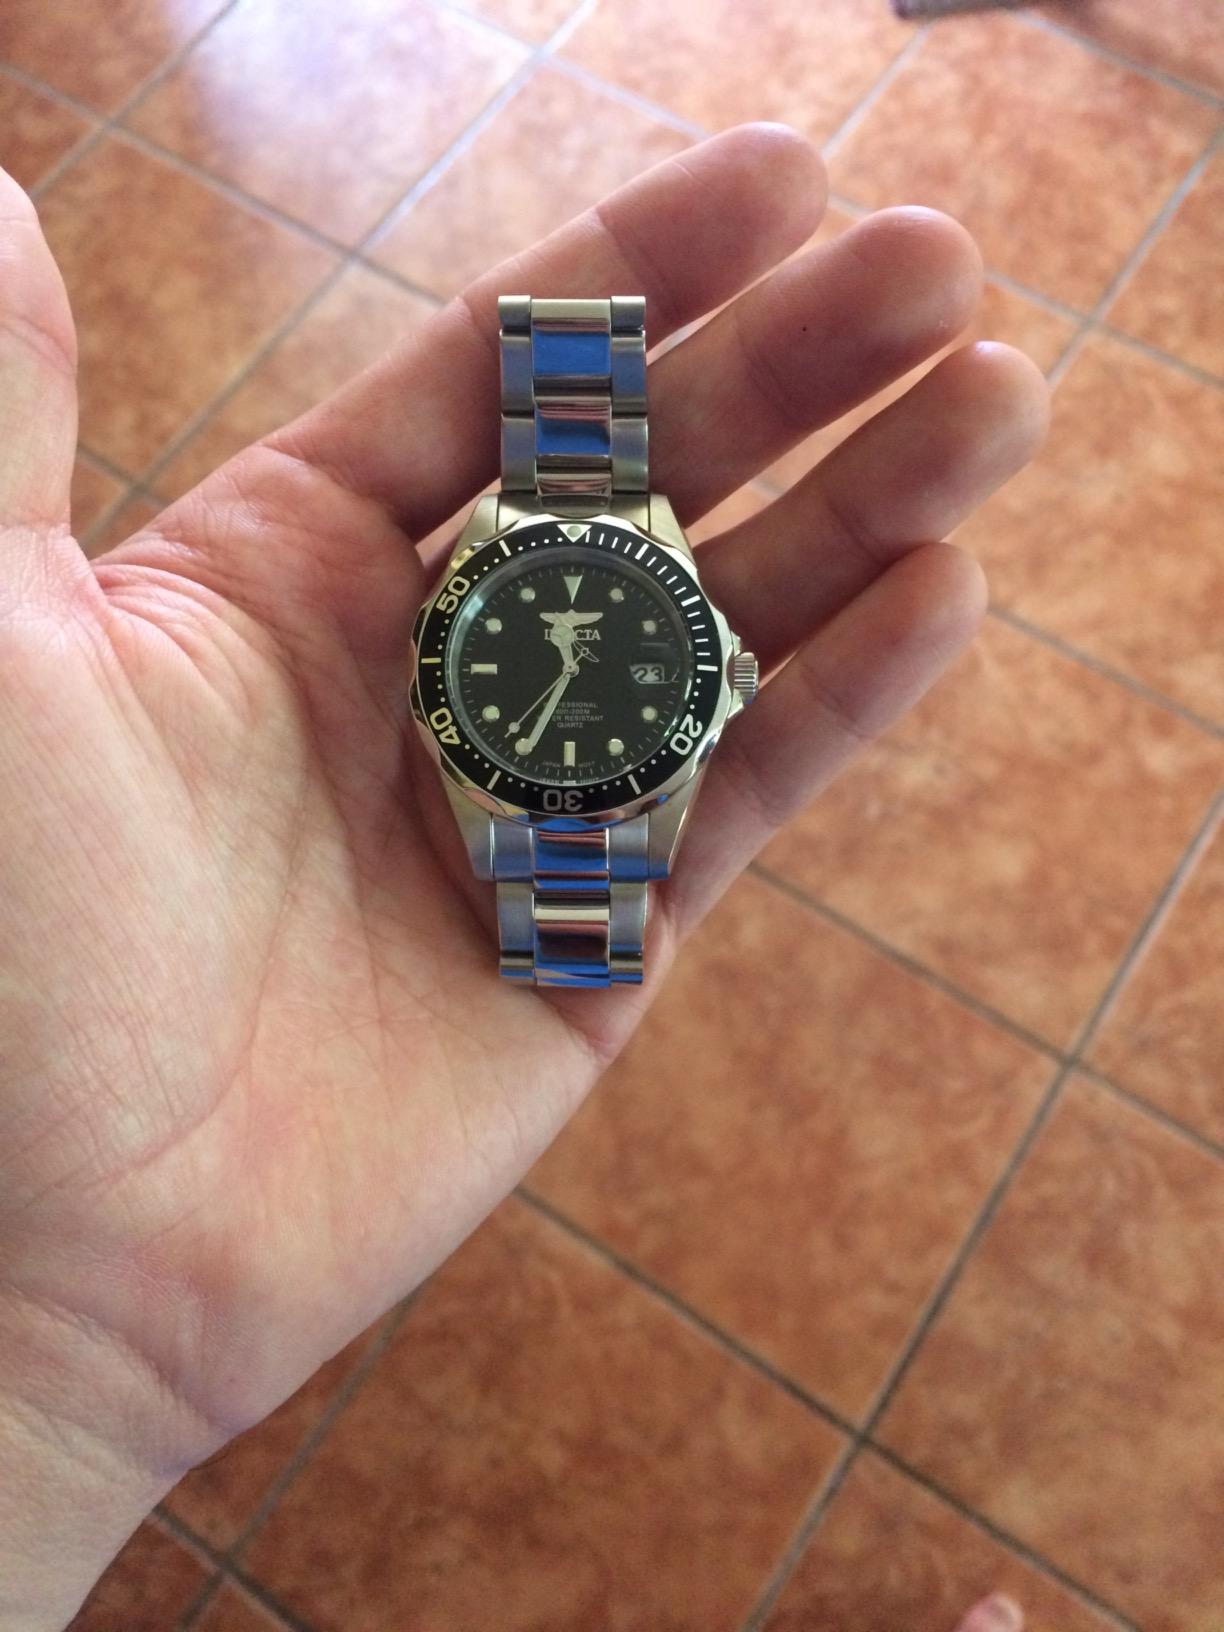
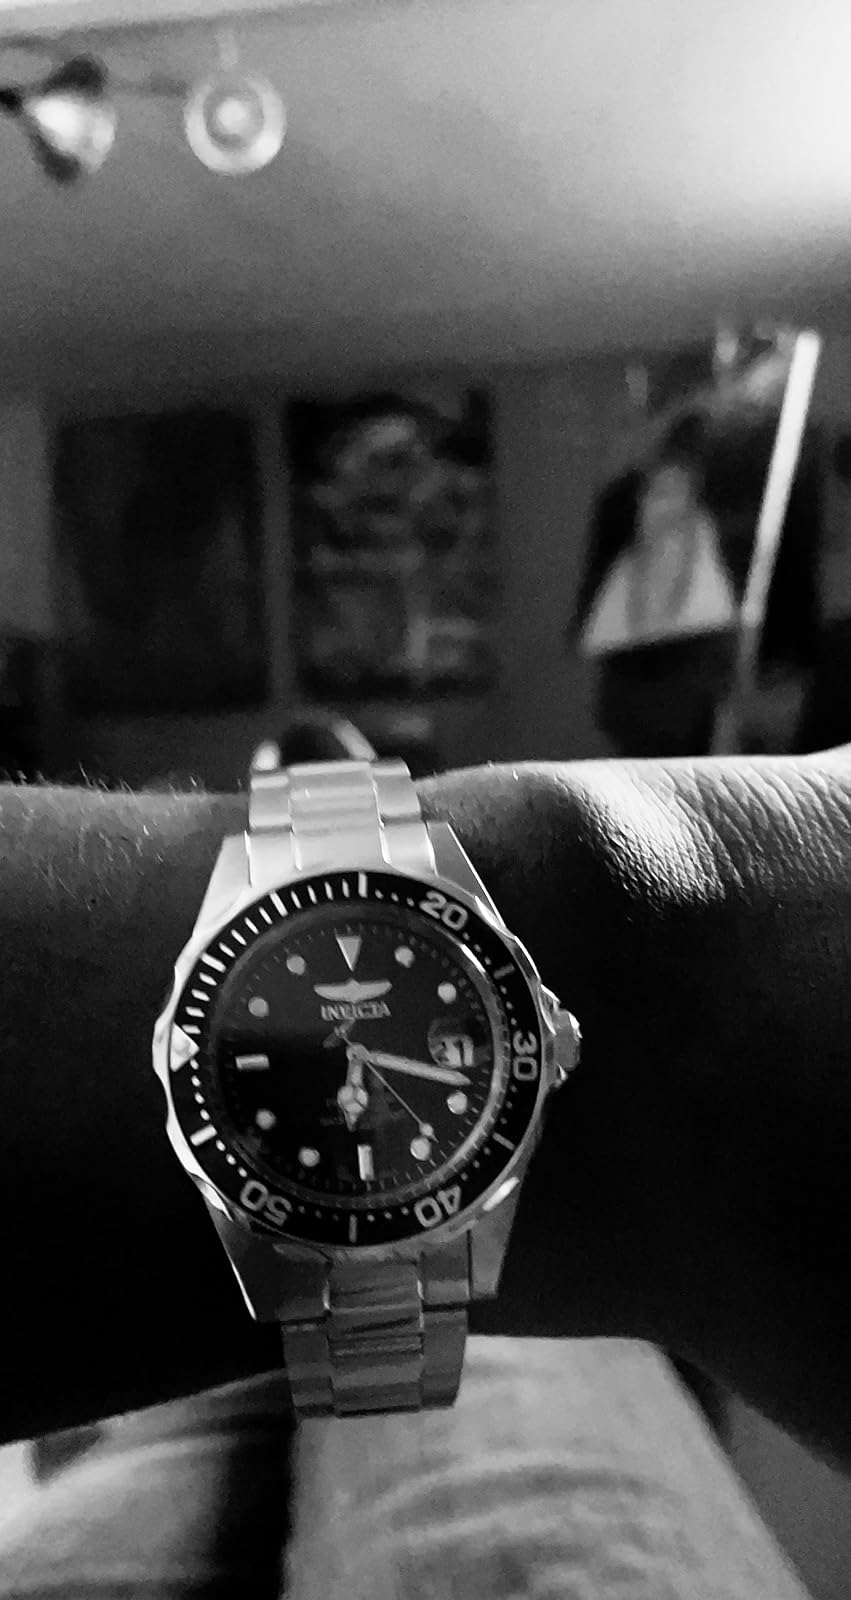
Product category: accessories_watch
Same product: yes